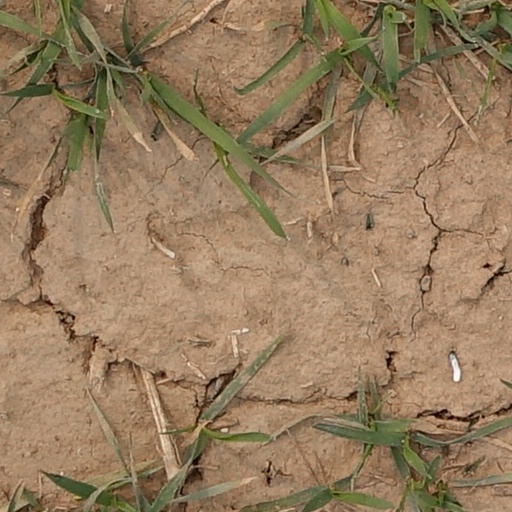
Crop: wheat